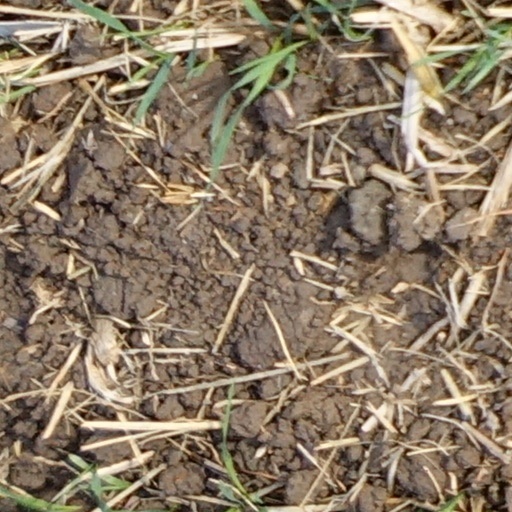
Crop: wheat